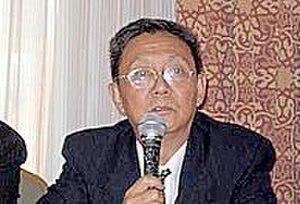
Ren Wanding, né en 1944, est un dissident chinois. Ancien garde rouge, il est emprisonné pendant la révolution culturelle. Il devient un des leaders du mouvement démocratique de la fin des années 1970, il s'exprime notamment avec le Mur de la démocratie. Il a été emprisonné à plusieurs reprises pour son activisme pro-démocratie. Il est le fondateur de la China Human Rights League.